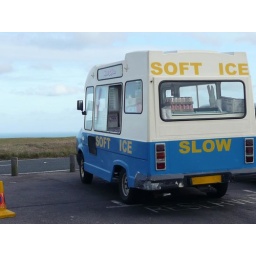
Ice Cream Van in car park, blue sky,